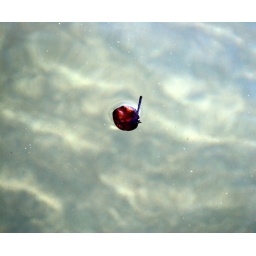
sea weed in water at beach muckross kilcar co donegal 12/7/10